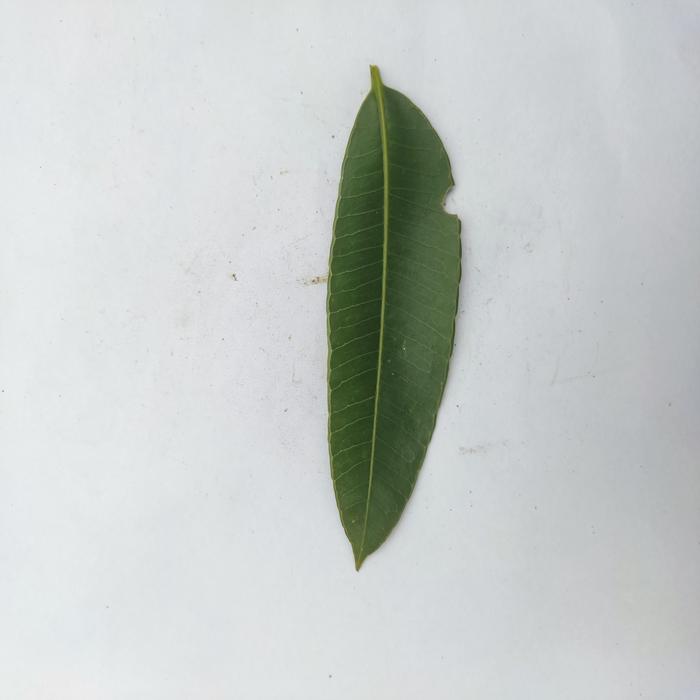
Crop: Hog Plum
Leaf condition: Heathy_Leaf